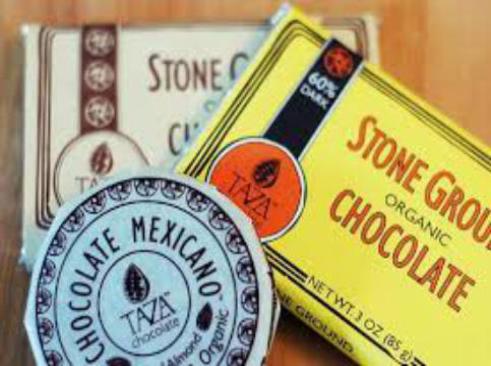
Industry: Food